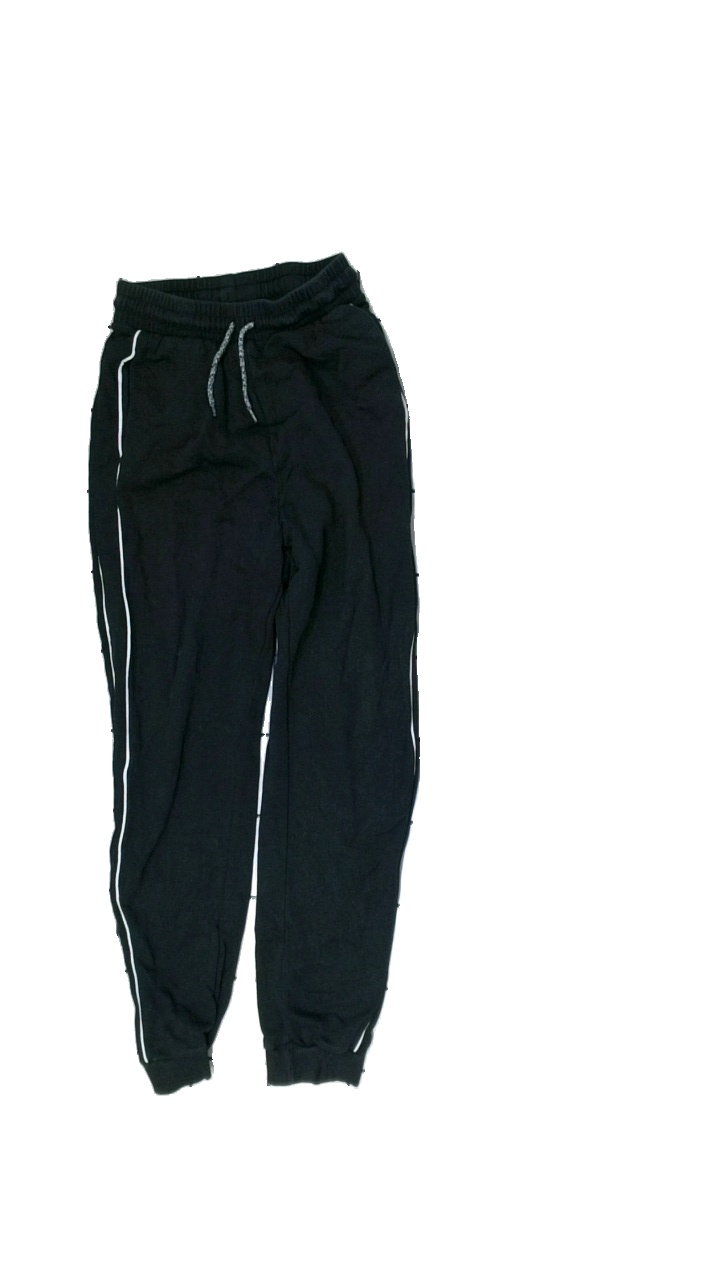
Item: Trousers (Children)
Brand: H&m
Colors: White, Black
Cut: Regular
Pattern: Striped
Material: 80% cotton 20% polyester
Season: All
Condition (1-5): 1
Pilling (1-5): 2
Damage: outwashed
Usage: Export
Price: <50